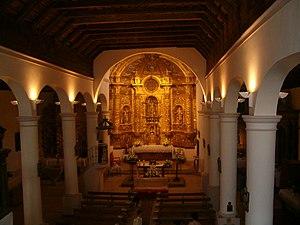
Gatón de Campos est une commune de la province de Valladolid dans la communauté autonome de Castille-et-León en Espagne.